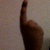
The image shows a hand gesture representing the number 1 in Indian Sign Language.